This Is a Photograph

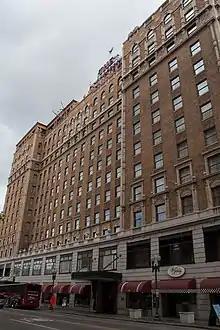
The Peabody Memphis

The album was written primarily during Morby's sojourn in Memphis, Tennessee, where he stayed at the historic Peabody Hotel. The album was inspired by Morby's own fear of death and an incident in which his father collapsed before a family dinner in January 2020 after accidentally taking double his heart medication. He began writing the album's title track after viewing old family photos with his mother the night of his father's medical scare, and was particularly struck by an image of his father around his same age posing shirtless on the lawn under the Texas sun. The album also draws inspiration from Memphis' history of tragedy, including Elvis Presley, Jeff Buckley and Jay Reatard, all of whom died in Memphis, and the Lorraine Motel, where Martin Luther King Jr. was assassinated. Morby paid visits to the Lorraine Motel, Graceland (where Elvis died) and the exact bank of the Mississippi River where Buckley drowned. He also traveled the "haunted" portion of U.S. Route 61 that extends south into the Mississippi Delta, which has a rich association with blues music. The album features backing vocals by students of the Stax Music Academy in South Memphis.